Christianisation of Anglo-Saxon England

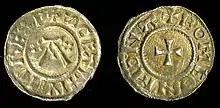
Penny likely minted in East Anglia during Scandinavian rule, commemorating St Edmund

Bede states that Birinus was sent by Pope Honorius I to the most remote English regions to preach, travelling to the Gewisse in the mid 630s, who Bede equates with the West Saxons, as they were known during his time of writing. He claims that Wessex was wholly heathen when this took place, although at this time the West Saxon kingdom, like many of the other English kingdoms, contained a diverse group of communities including British Christians and possibly an organised church hierarchy, especially in the west. It has been suggested that this papal initiative may have been spurred on by the killing of Eadwine, the first Christian king of the northern Angles.